Human rights violations against Palestinians by Israel

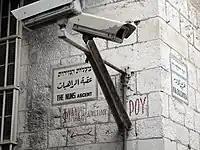
Cameras are ubiquitous in the old city, East Jerusalem

The closure (Hebrew "seger", Arabic "ighlaq") policy operates on the basis of a pass system developed in 1991, and is divided into two types: a general closure restriction the movement of goods and people, except when a permit is given, from and to Israel and the West Bank and Gaza, developed in response to a series of stabbings in the former 1993, and the implementation of total closure over both areas. Aside from general closures, total closures were imposed for over 300 days from September 1993 after the Declaration of Principles of the Oslo I Accord and late June 1996. The strictest total closure was put in place in the spring of 1996 in the wake of a series of the suicide bombings executed by the Gaza-Strip based organization of Hamas in retaliation for the assassination of Yahya Ayyash, when the Israeli government imposed a total 2-week long ban on any movement by over 2 million Palestinians between 465 West Bank towns and villages, a measure repeated after the deadly clashes arising from the archaeological excavations under the Western Wall of the Haram al Sharif/Temple Mount.